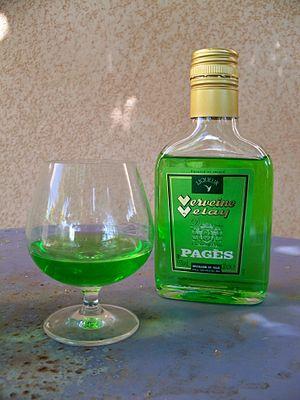
bouteille de Verveine du Velay
La liqueur de verveine est une production artisanale, familiale surtout, que l'on trouve dans les Alpes et dans la Haute-Loire, et probablement ailleurs, fabriquée à partir de la verveine citronnelle, d'eau-de-vie et de sucre.
La cuisine auvergnate est une cuisine régionale de France. On peut y regrouper les spécialités gastronomiques de la province d'Auvergne, mais aussi celles du Bourbonnais et du Velay.